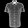
Label: Shirt